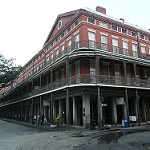
Scene: Outdoor